Charmant Som

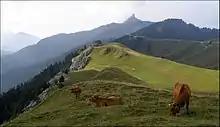
View of a mountain pasture with a few cows on the southern ridge of Charmant Som

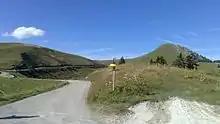
View of the Charmant Som road as you leave the forest

The inn at the summit of Charmant Som is operated by cattle breeders from June to the end of September. The cattle graze alternately in four different pens and generally do not require the supervision of a shepherd; they number between 60 and 80 Tarentaise cows, providing an average of of milk. In the absence of a spring, water is brought in by tanker. The milk is processed directly into cheese. Serac, once considered a "poor man's cheese", is making a strong comeback and can be eaten as a salad. Tomme baujue and faisselle cheese are also produced. Around 70% of production is consumed by tourists, who are served a meal at the inn, or sold directly at the cheese dairy.